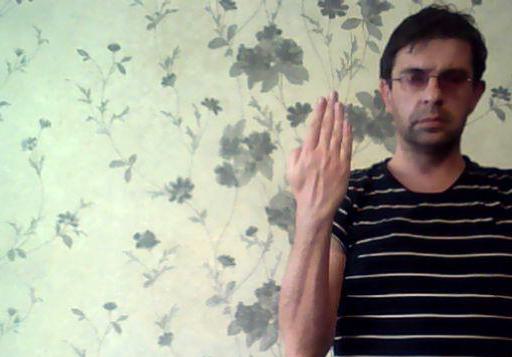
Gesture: stop_inverted